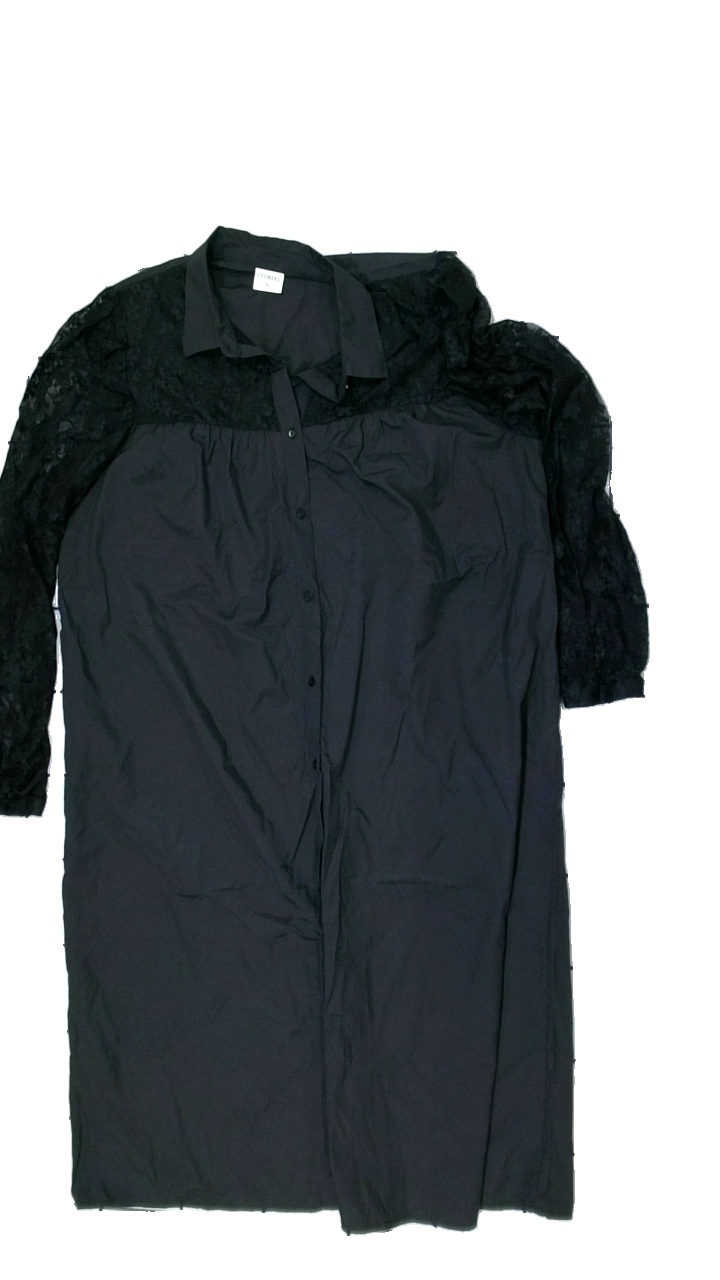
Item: Dress (Ladies)
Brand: Stories
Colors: Black
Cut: Loose, Long
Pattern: Lace
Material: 54% polyester, 46% cotton
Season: All
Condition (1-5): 4
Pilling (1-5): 5
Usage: Reuse
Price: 50-100